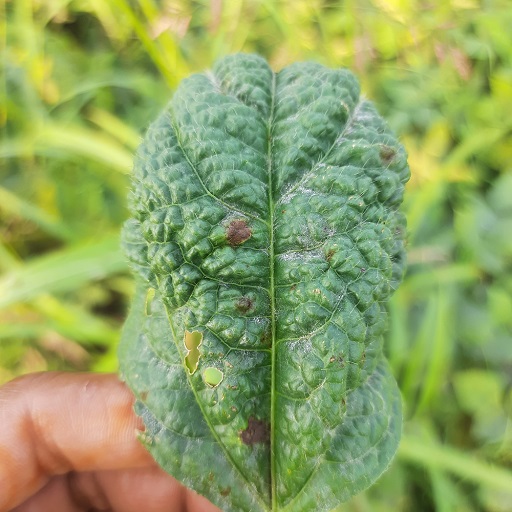
Label: Leaf Crinckle